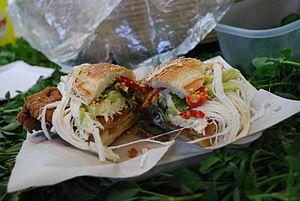
Cette page présente différents sandwichs et tartines existant à travers le monde.